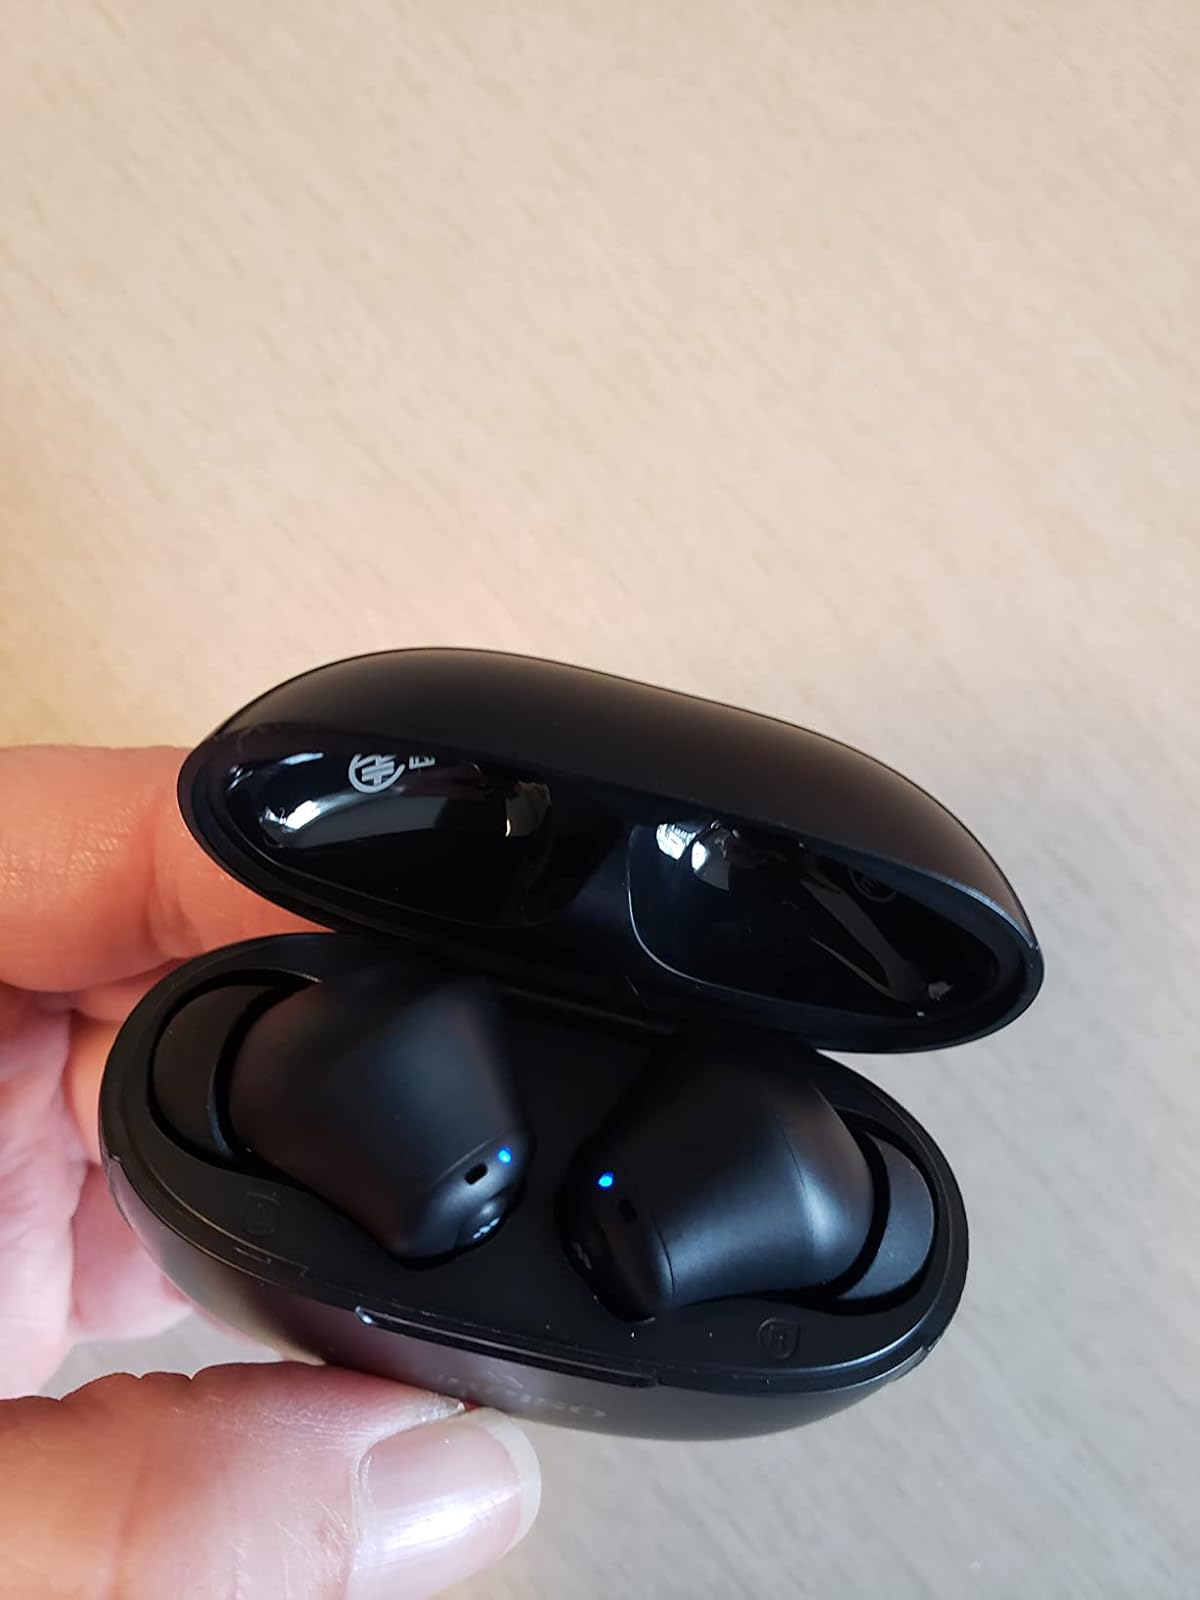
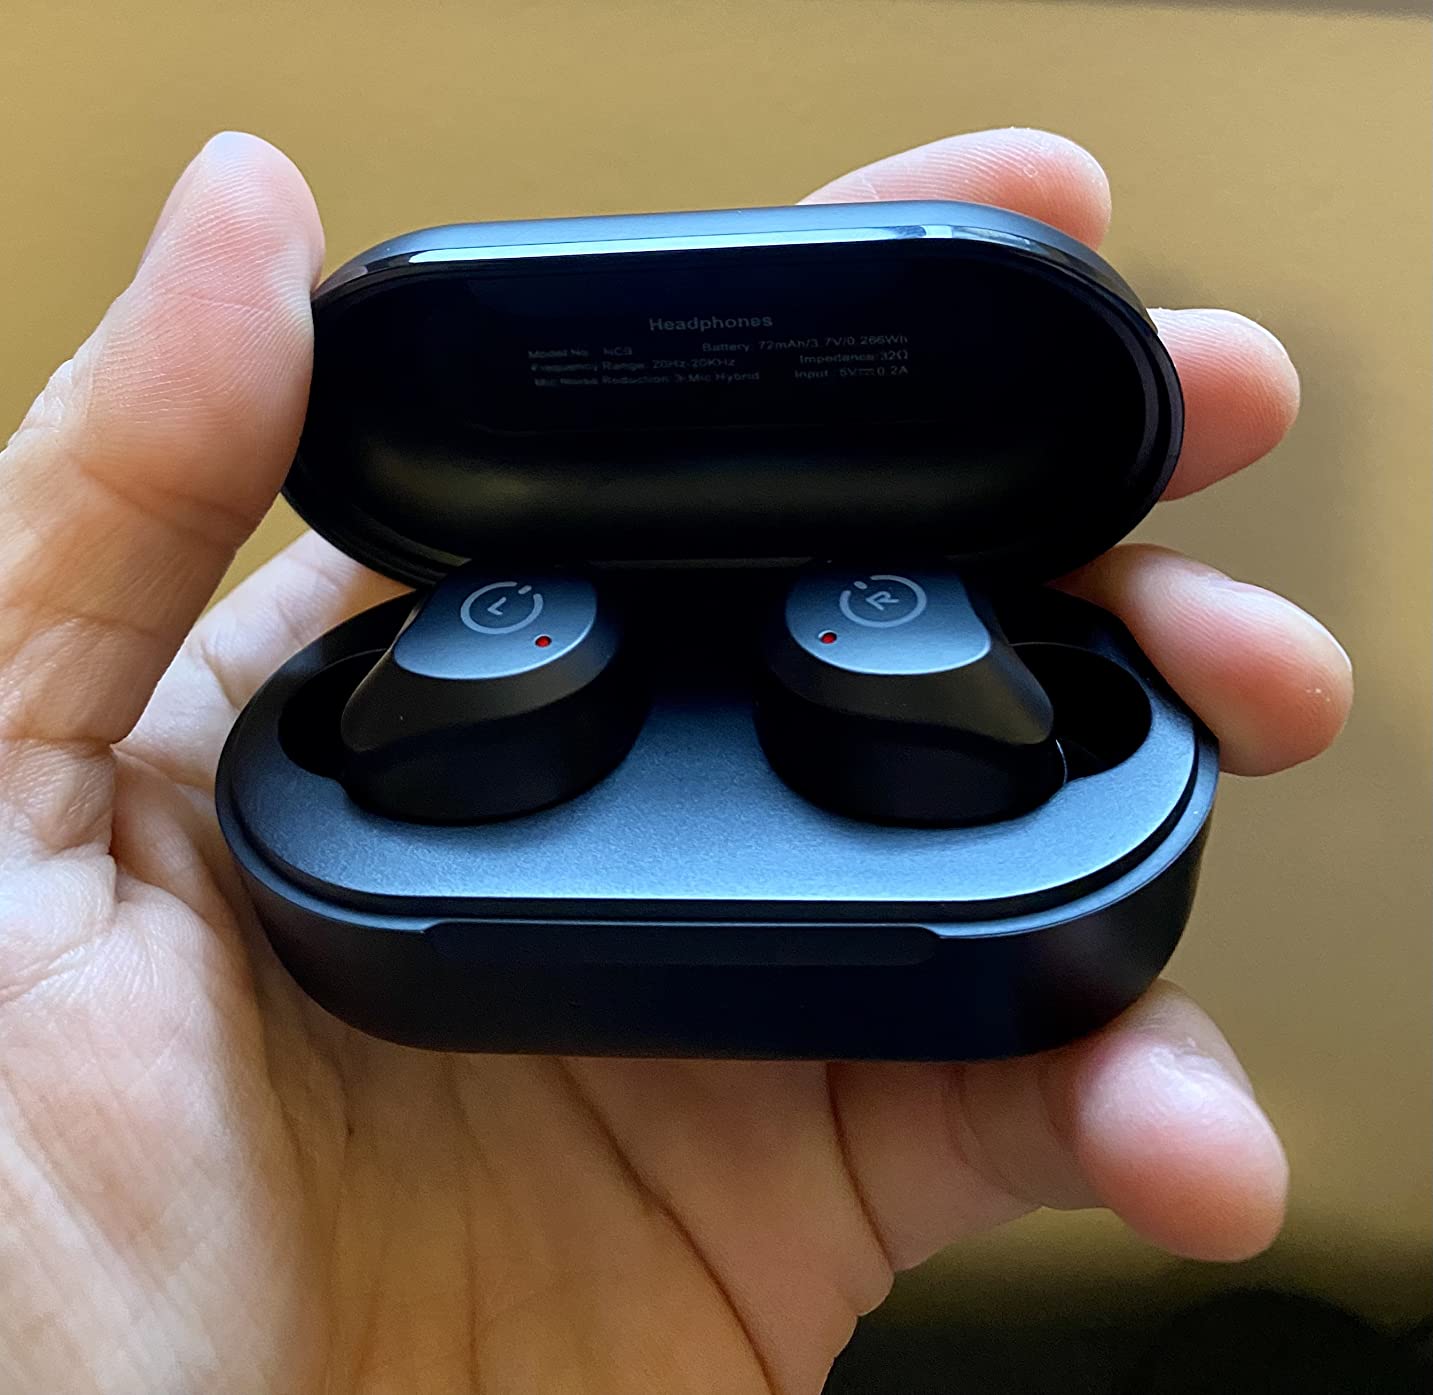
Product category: earbuds
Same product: no